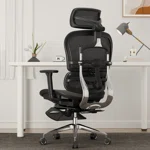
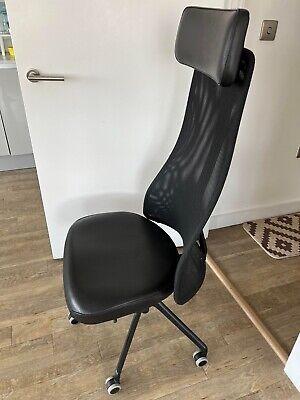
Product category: items_chair
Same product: no